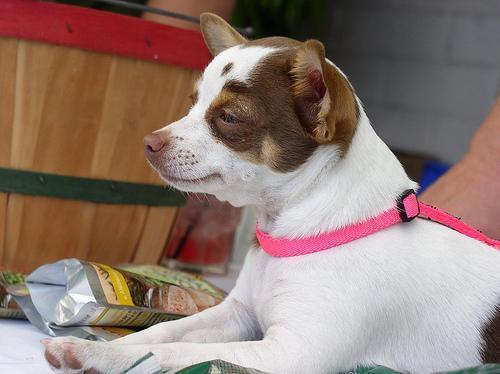
Chihuahua